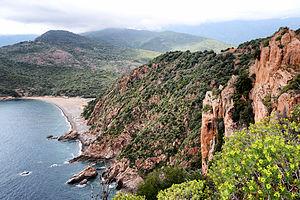
Ota est une commune française située dans la circonscription départementale de la Corse-du-Sud et le territoire de la collectivité de Corse. Elle appartient à l'ancienne piève de Sevinfuori, dans les Deux-Sevi.